Double Falsehood

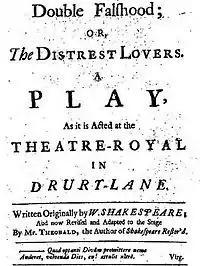
Title page of the 1st edition of "Double Falshood".

Double Falsehood (archaic spelling: Double Falshood) or The Distrest Lovers is a 1727 play by the English writer and playwright Lewis Theobald, although the authorship has been contested ever since the play was first published, with some scholars considering that it may have been written by John Fletcher and William Shakespeare. Some authors believe that it may be an adaptation of a lost play by Shakespeare and Fletcher known as "Cardenio". Theobald himself claimed his version was based on three manuscripts of an unnamed lost play by Shakespeare.